Rock-cut architecture of Cappadocia

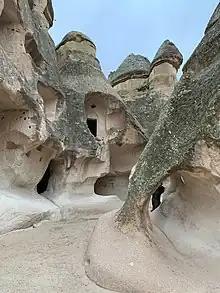
Rock-cut architecture in Monks Valley, Paşabağ, Göreme National Park and the Rock Sites of Cappadocia.

In the Battle of Manzikert in 1071, the Seljuk Sultan Alp Arslan defeated the Byzantine Emperor Romanos IV, marking the end of Byzantine rule in Anatolia and the beginning of Turkish pre-eminence in the region. Despite the religious tolerance of the Seljuks, this marked the beginning of the decline of Christianity in Cappadocia and the long decline of church architecture. As a result of the gradual emigration of the Christian inhabitants, the existing cloisters were slowly taken over by Turkish farmers, who renovated them according to their own needs. Since camouflage and defence were no longer necessary, facades and houses were built in front of entranceways that had formerly been hidden and inconspicuous.